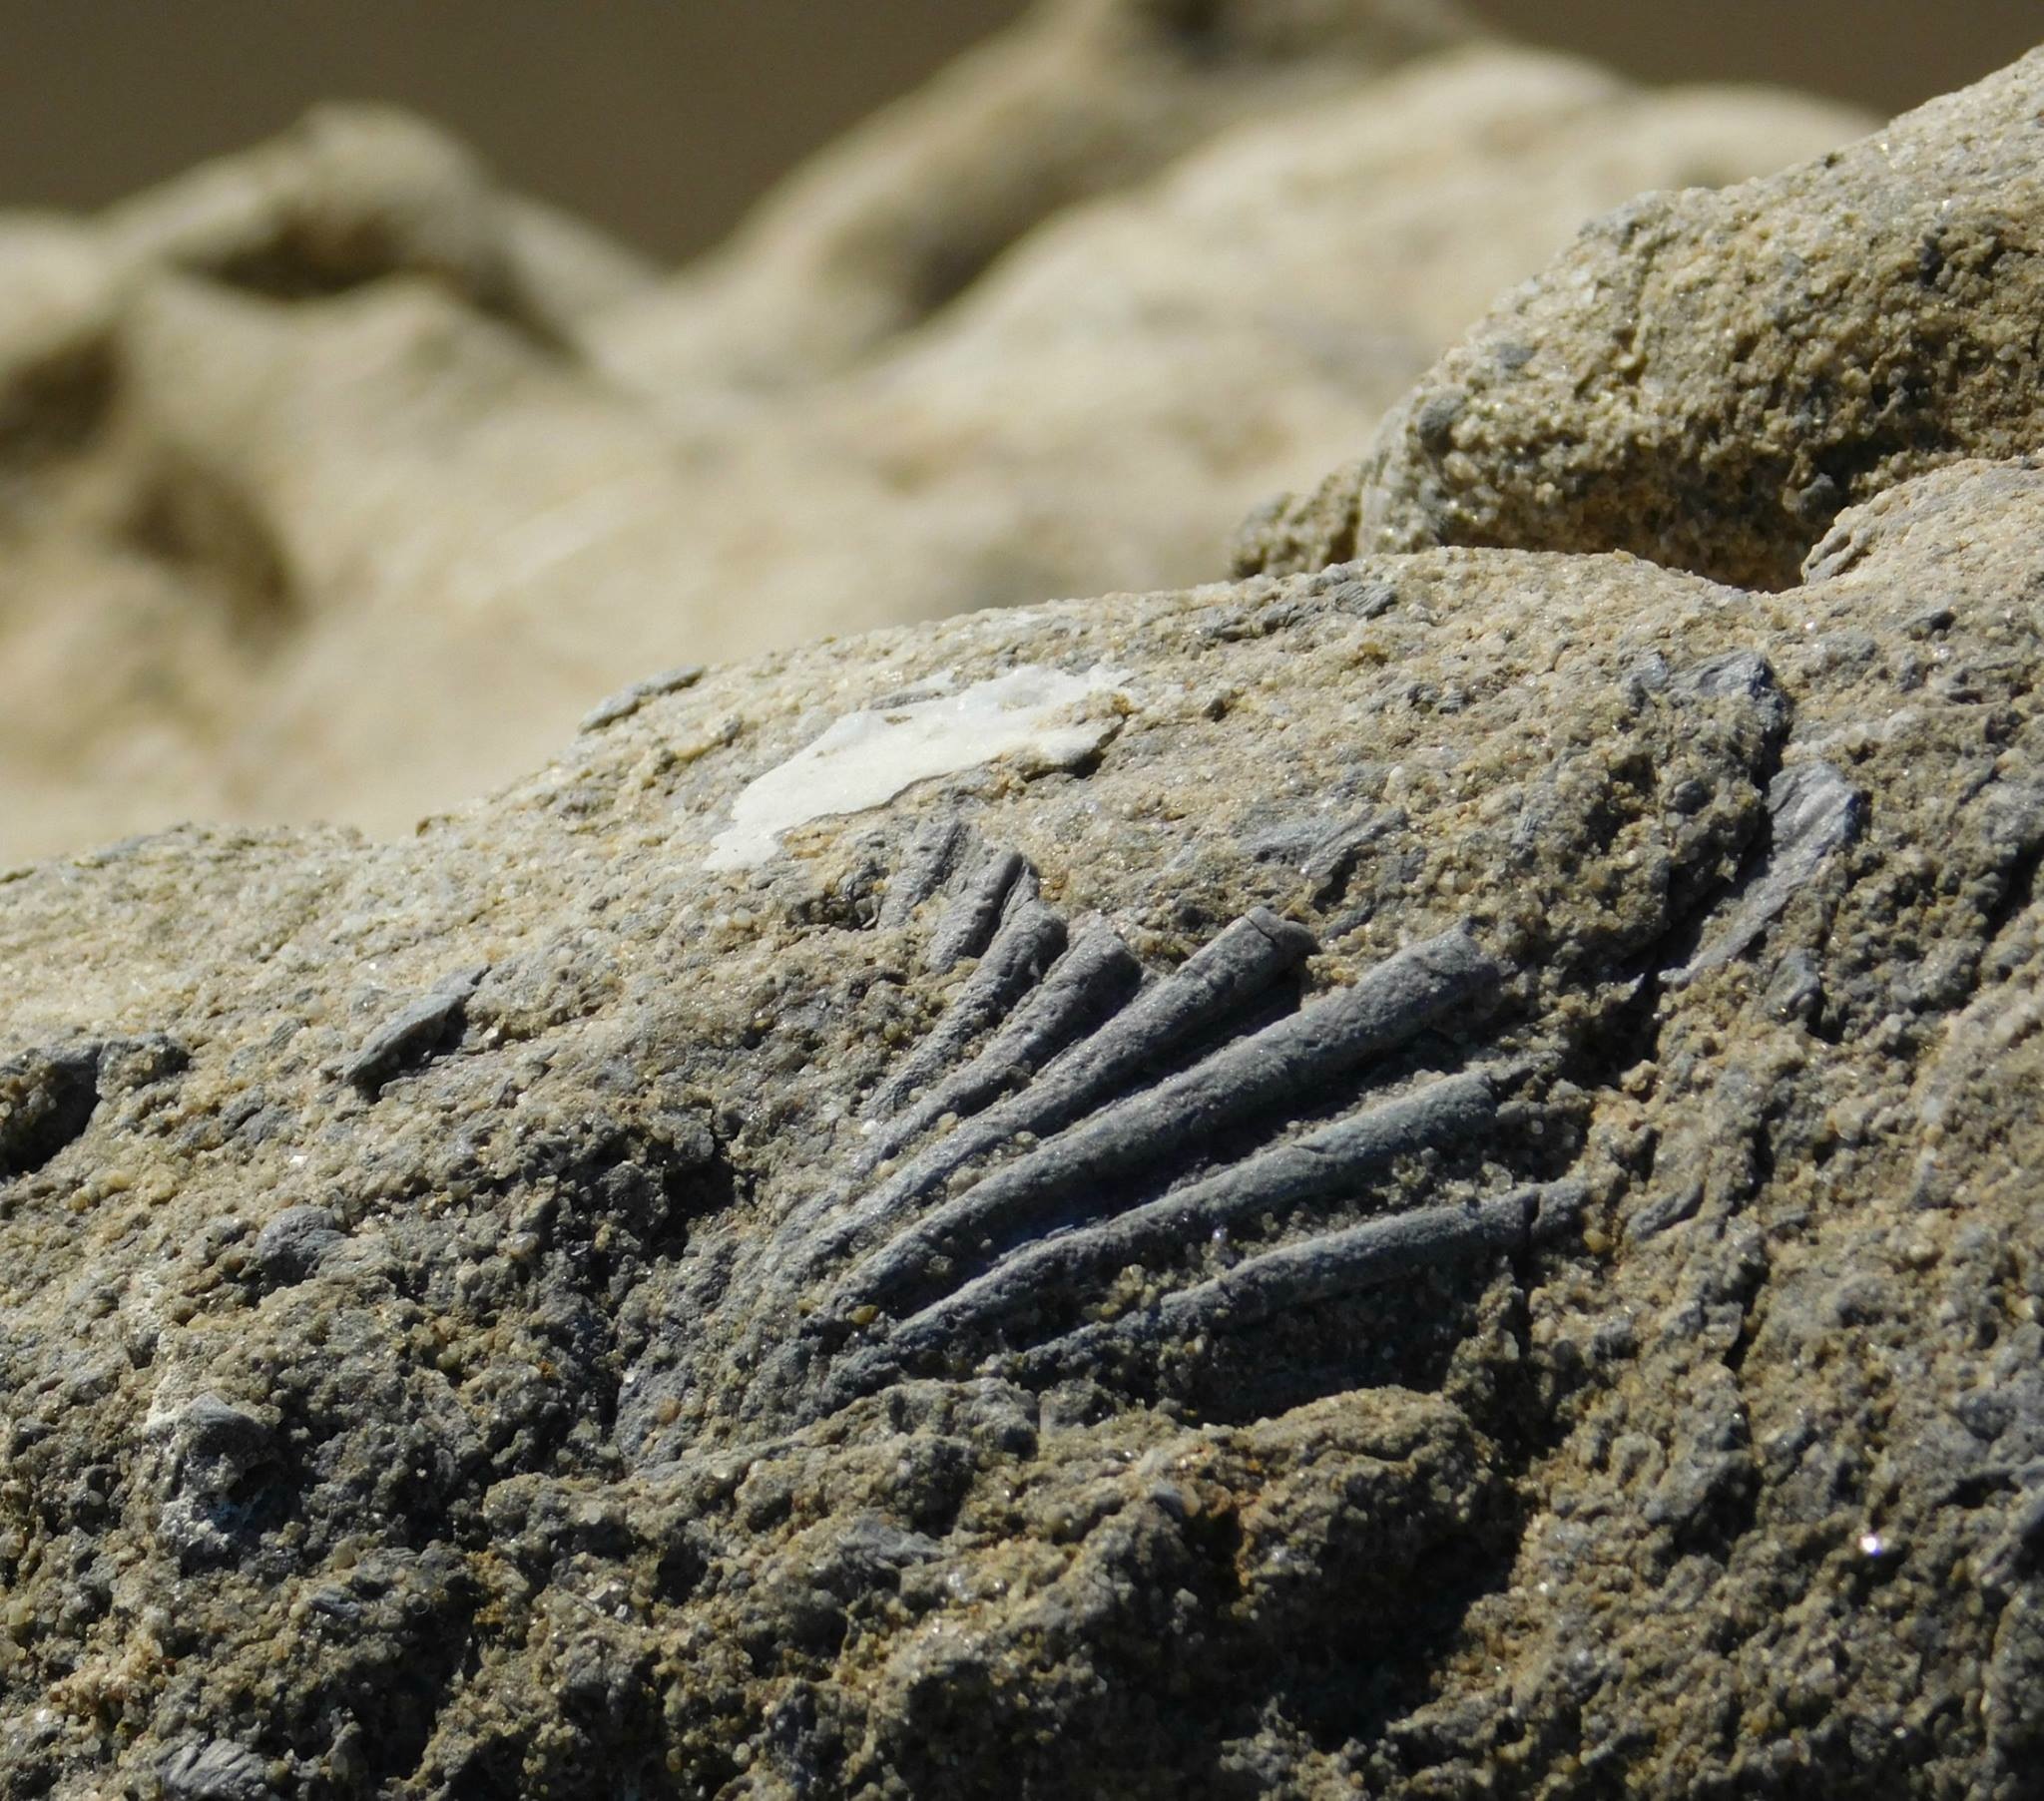
sea, sand, rock, formation, soil, terrain, material, geology, boulder, bedrock